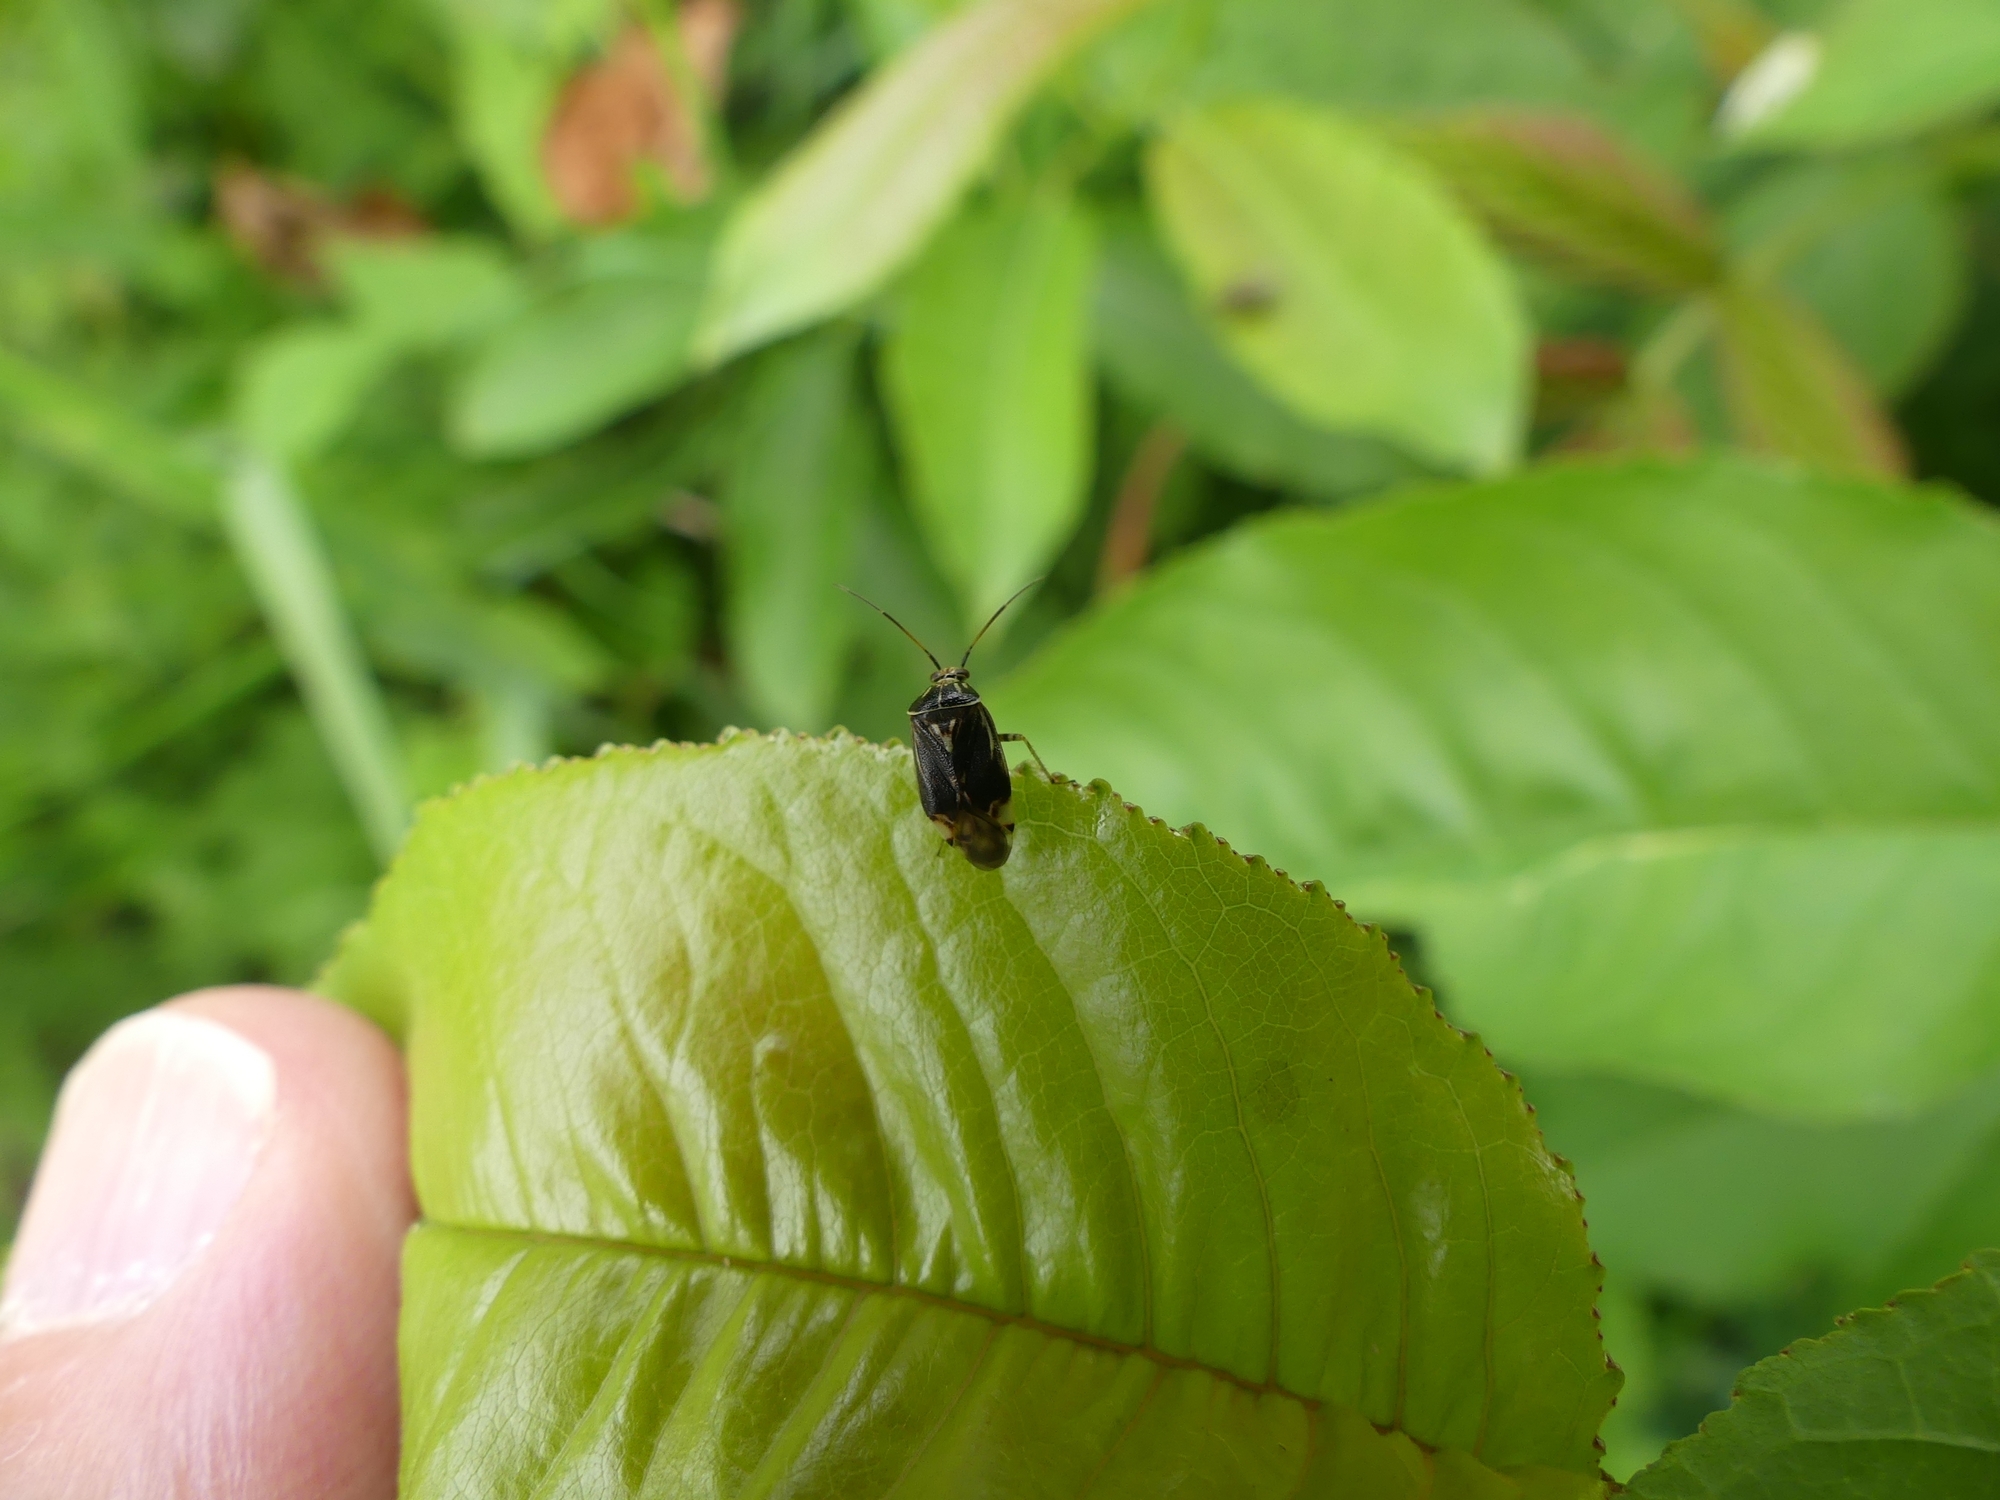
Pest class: lygus_bug